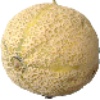
Label: Cantaloupe 2